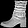
Label: Ankle boot